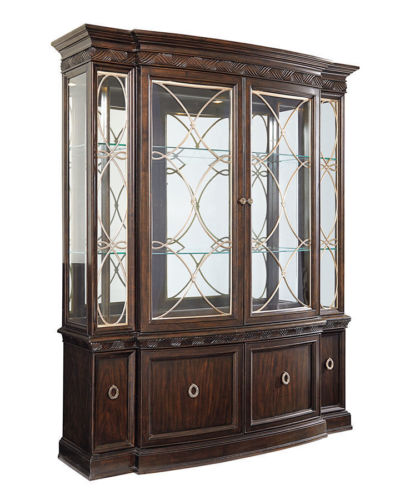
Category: cabinet